Isoisänsilta

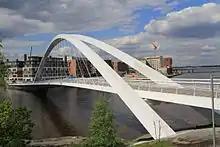
Isoisänsilta viewed from the Mustikkamaa end

The bridge was designed by the civil engineering firm Pontek, and is based on their winning entry, titled "Tiikerihai" ("Tiger Shark"), into the design contest held by the City of Helsinki in 2011. Construction began in 2014 and was completed in 2016, with the bridge opening to traffic on 1 June 2016.